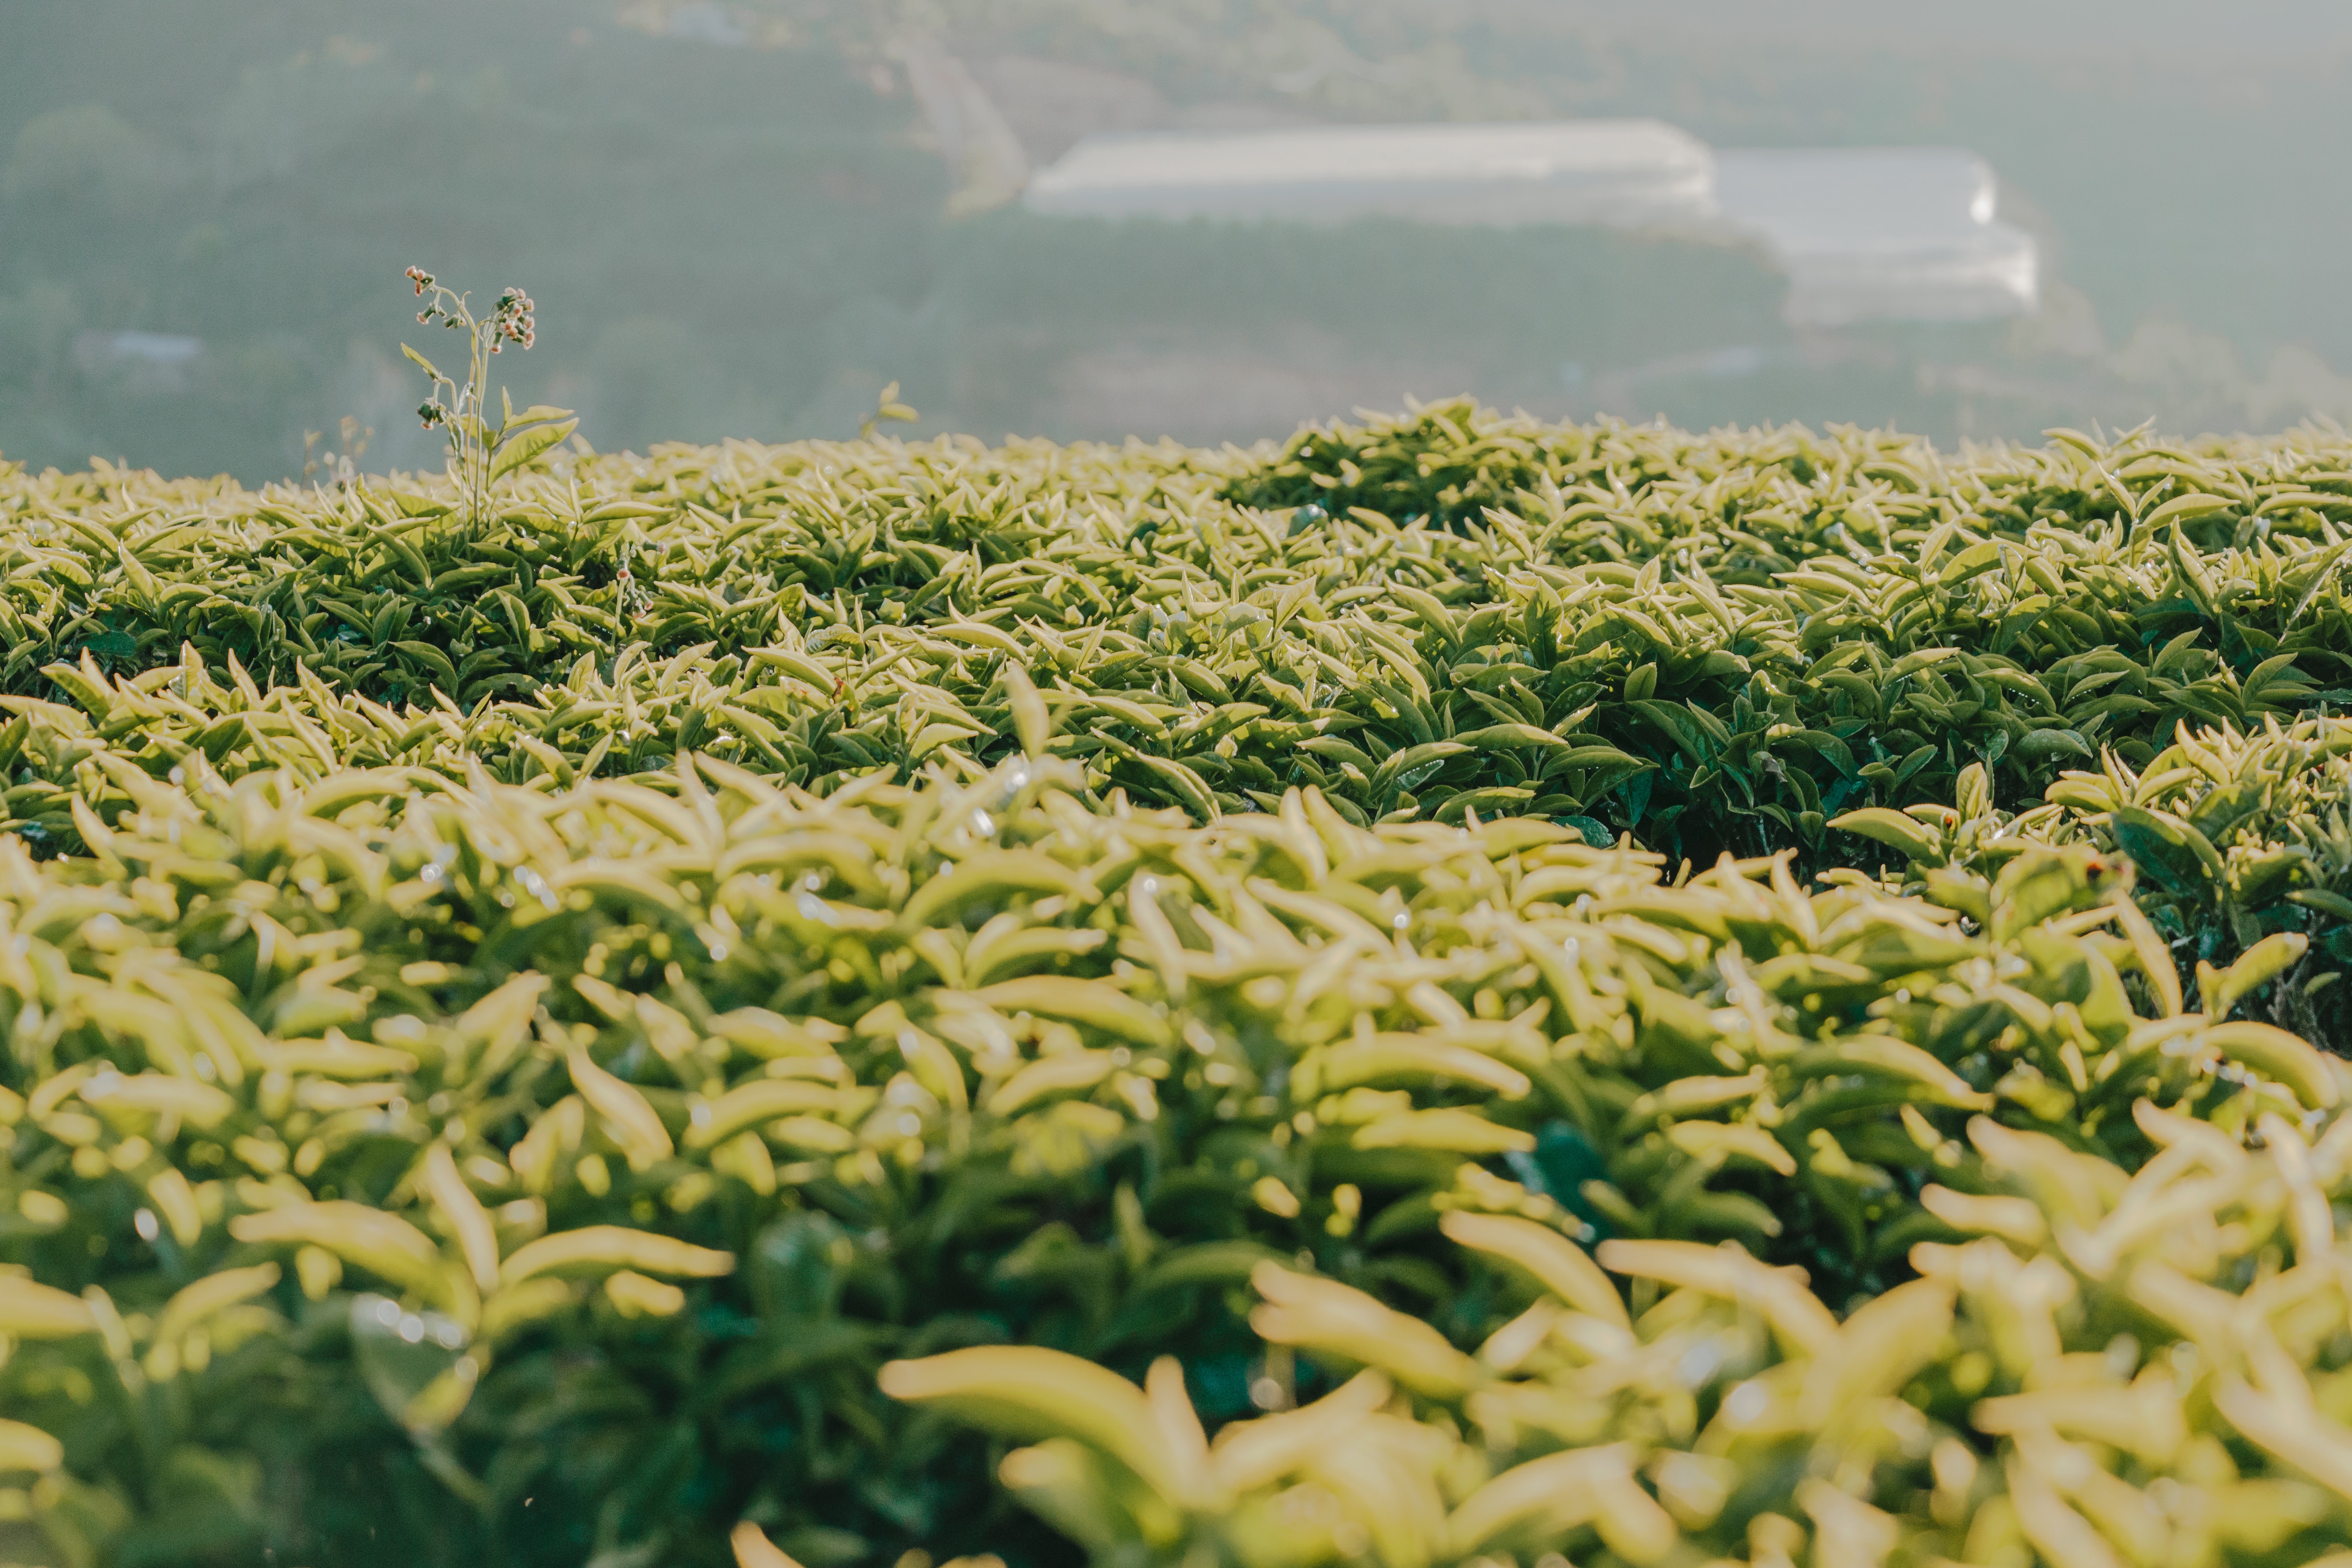
plant, plantation, grass, flower, tree, shrub, crop, field, vegetarian food, perennial plant